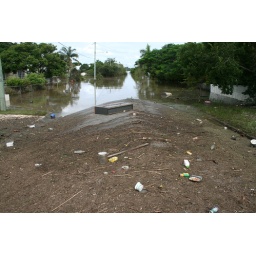
This is a street in Oxley, QLD. The water is going down, but the clean - up is just starting.